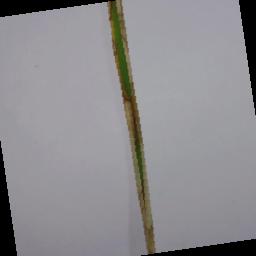
Label: Rice___Brown_Spot